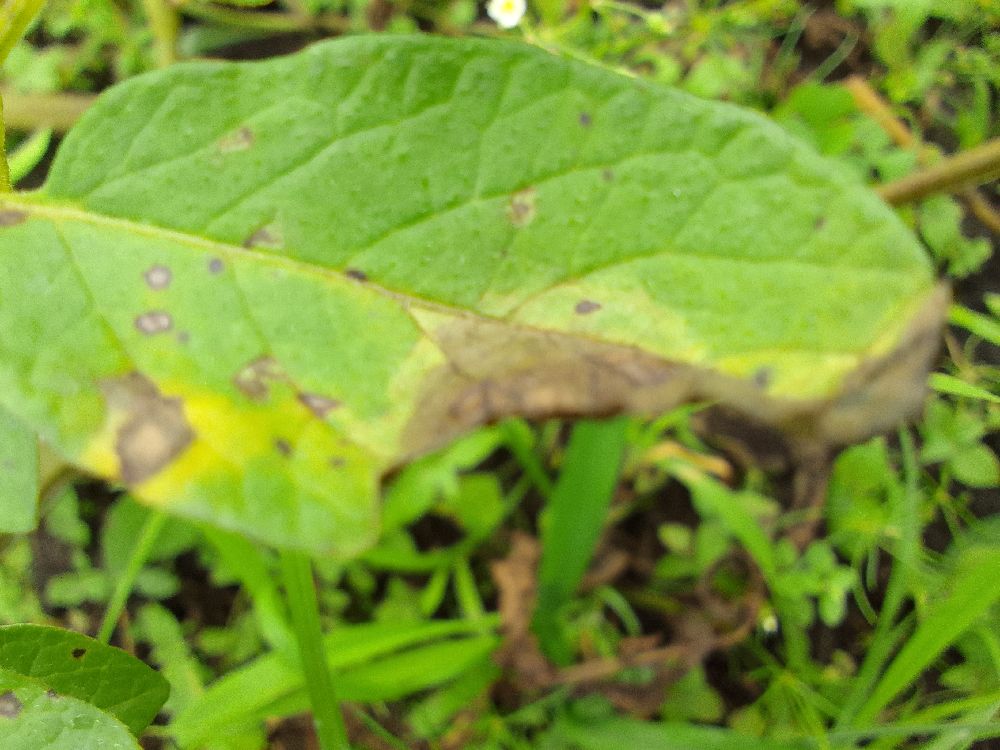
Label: Late blight